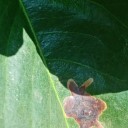
Label: Miner